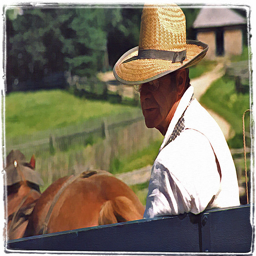
a farmer in a wagon being pulled by a horse
A man in a cowboy hat is standing near a horse
A man sitting behind a horse near a fence.
Rancher with cowboy hat tending to horse around him
A man is driving a cart with a horse pulling it.